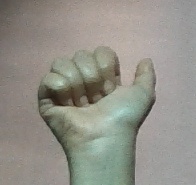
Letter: dhad